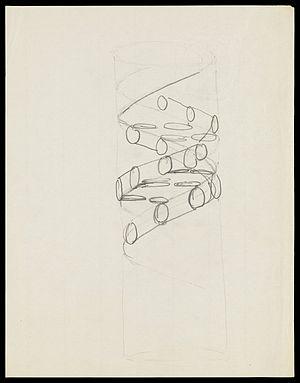
L'acide désoxyribonucléique ou ADN est une macromolécule biologique présente dans toutes les cellules ainsi que chez de nombreux virus. L'ADN contient toute l'information génétique, appelée génome, permettant le développement, le fonctionnement et la reproduction des êtres vivants. C'est un acide nucléique, au même titre que l'acide ribonucléique. Les acides nucléiques sont, avec les peptides et les glucides, l'une des trois grandes familles de biopolymères essentiels à toutes les formes de vie connues.